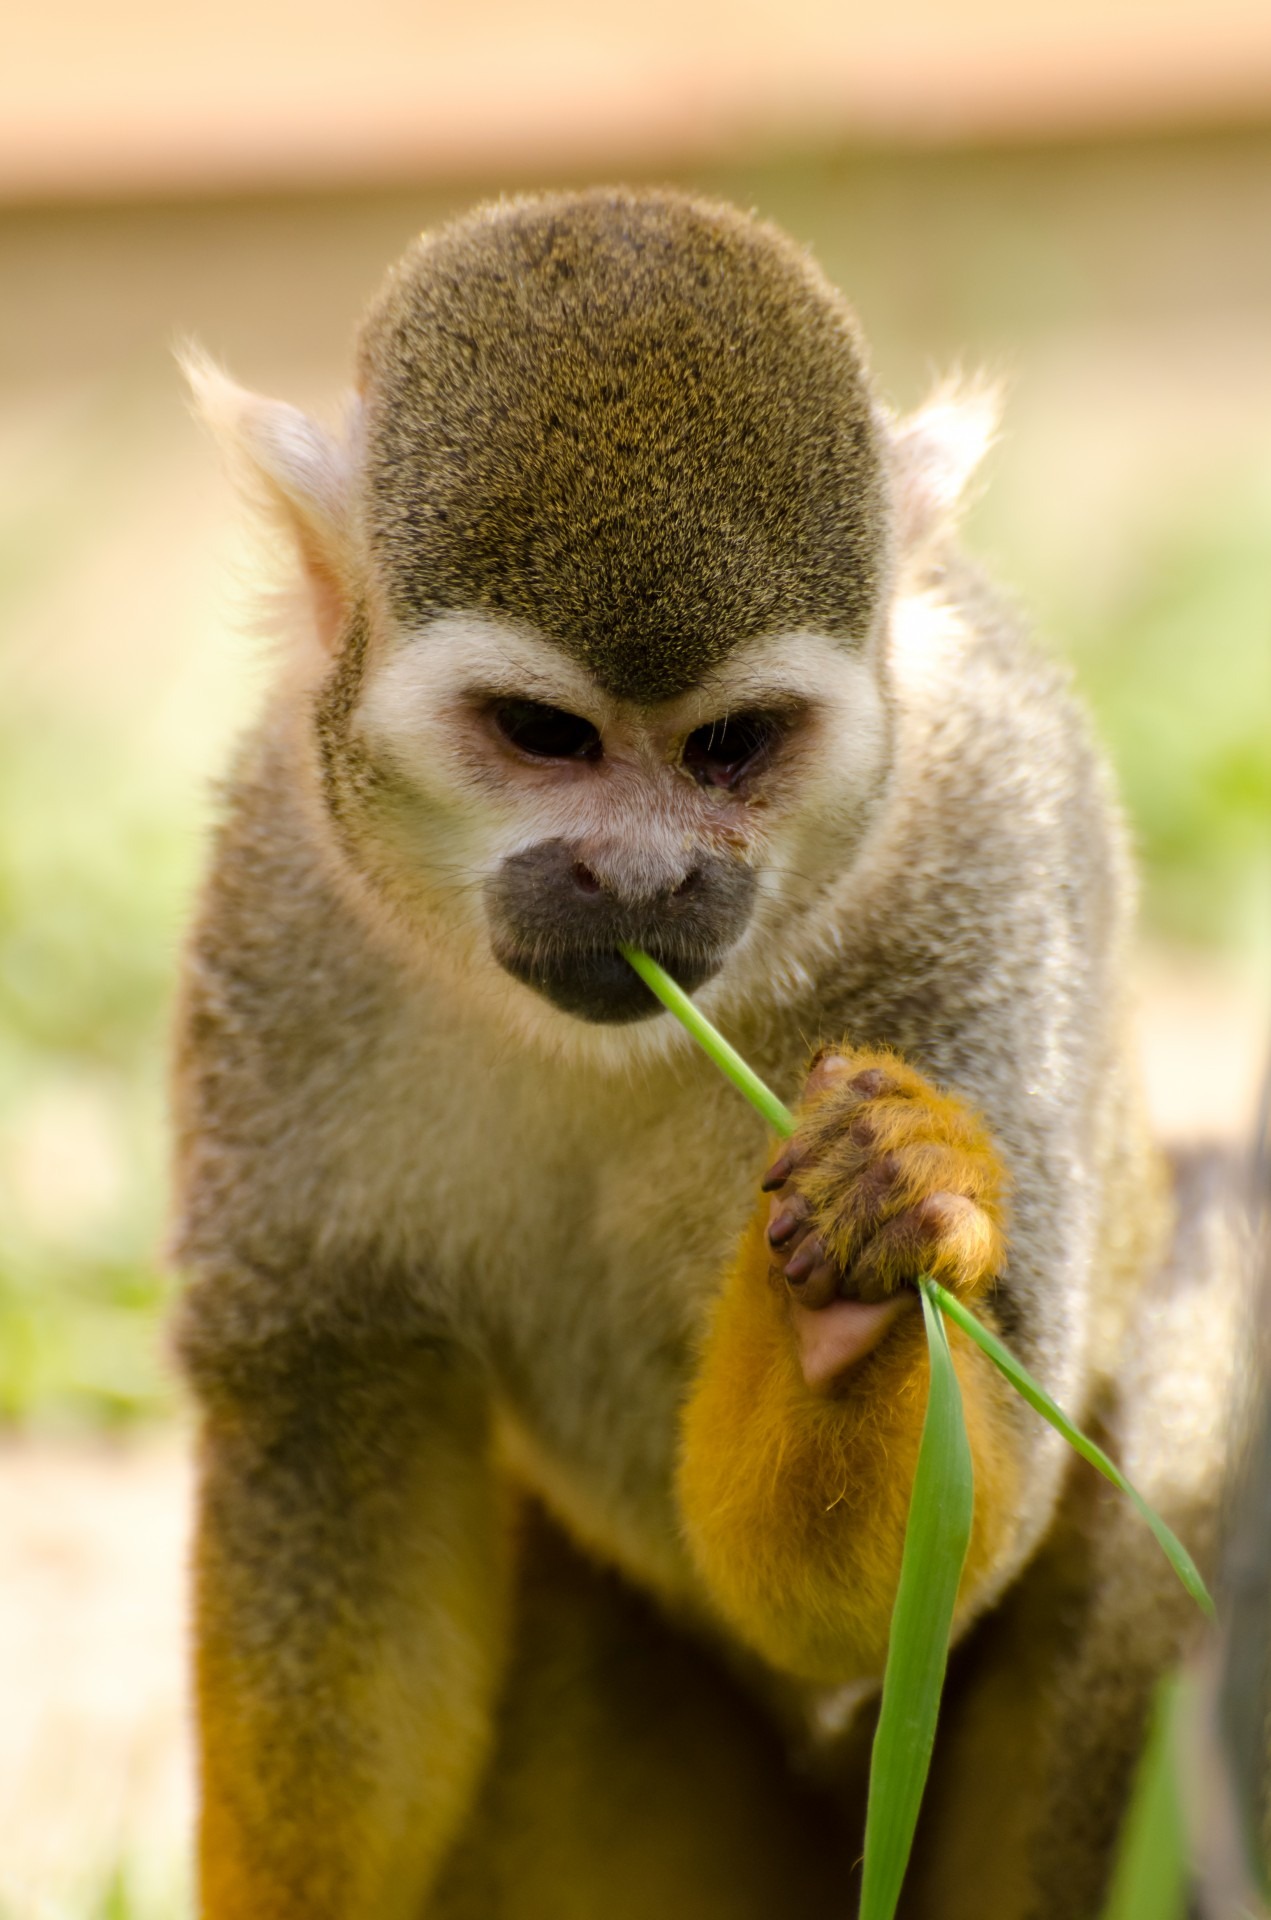
tree, forest, cute, wildlife, green, natural, america, mammal, squirrel, yellow, monkey, fauna, primate, life, squirrel monkey, close up, south, face, outside, eyes, central, snout, rainforest, ears, tiny, look, vertebrate, expression, muzzle, amazon, glance, macaque, old world monkey, new world, human like, new world monkey, sciureus